Answer in natural language. Considering the relative positions, is Doorway (marked C) above or below Doorway (marked B)? Choose between the following options: above or below
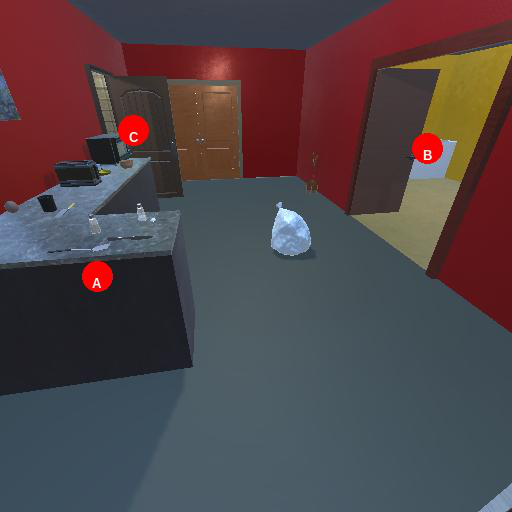
<answer>above</answer>